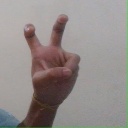
अक्षर: ई